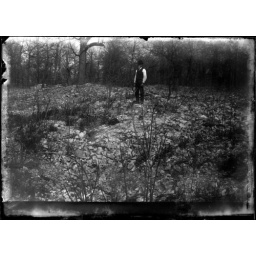
Man standing in field